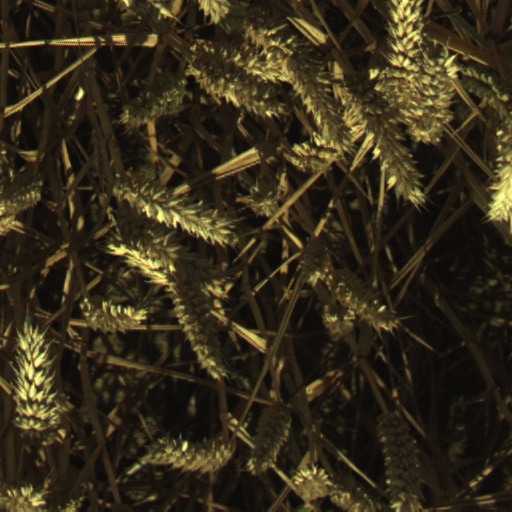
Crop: wheat